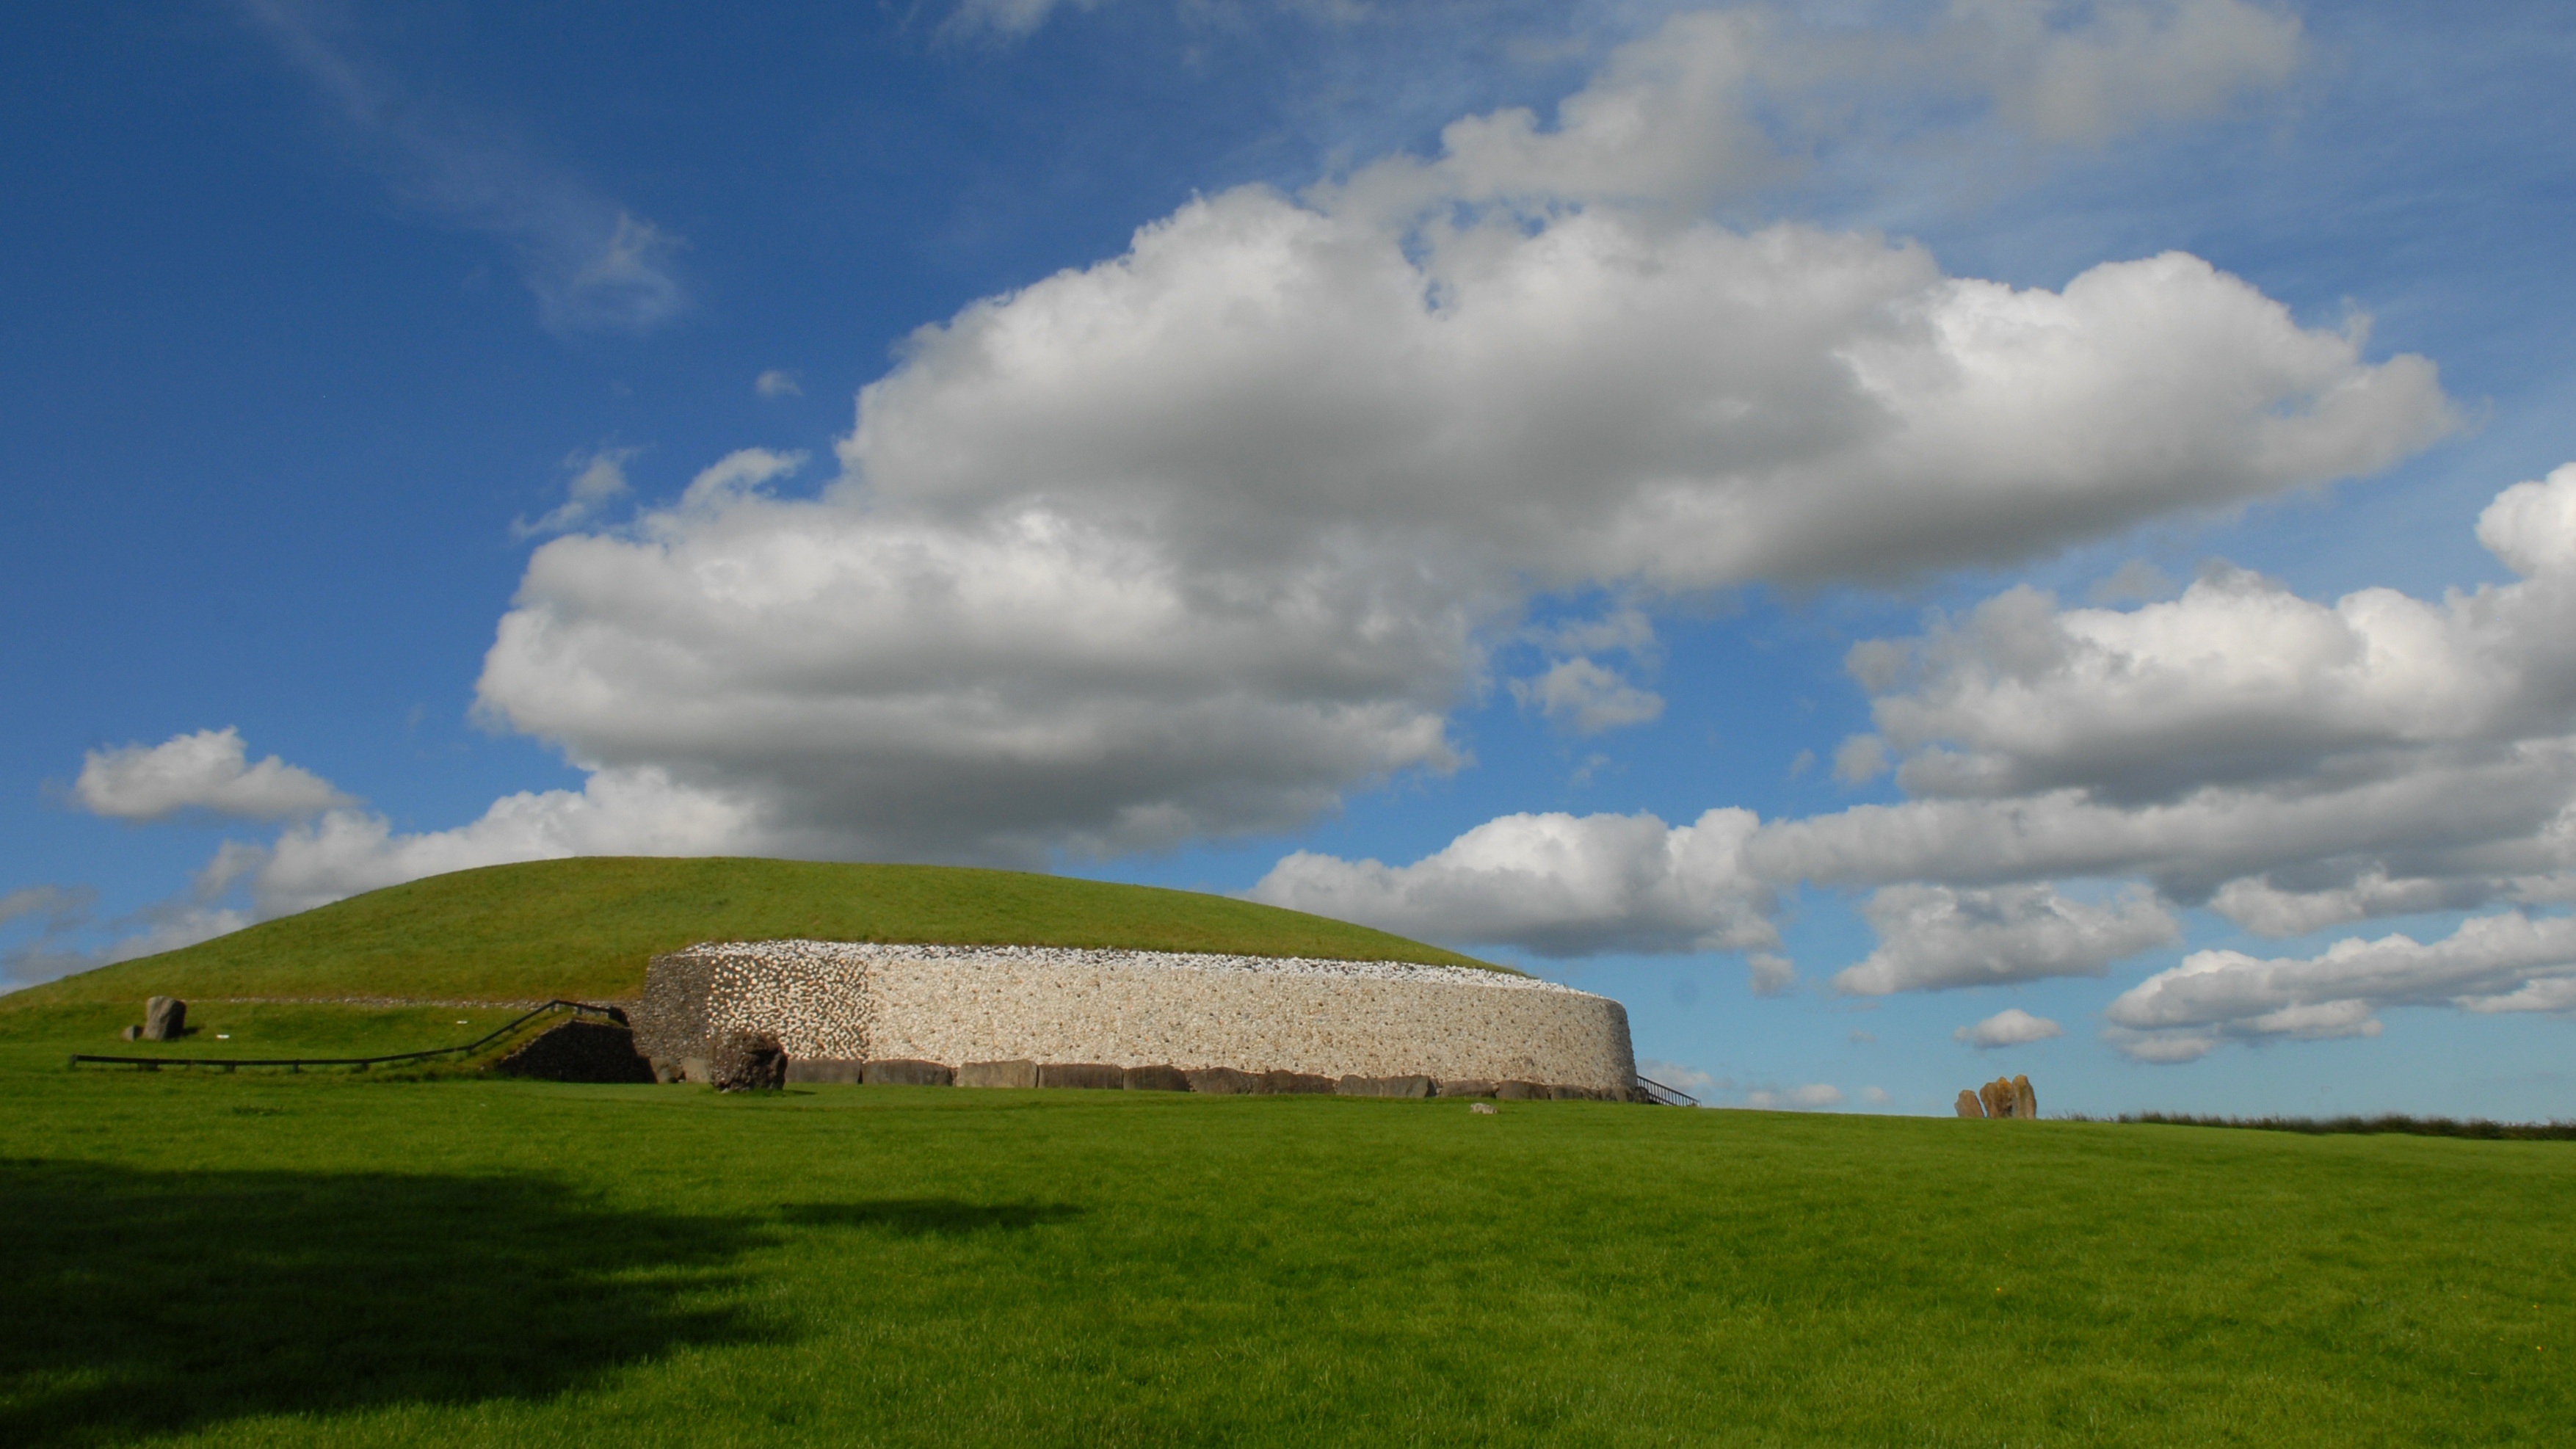
landscape, grass, horizon, mountain, cloud, sky, field, farm, meadow, prairie, hill, wind, pasture, agriculture, highland, plain, clouds, grassland, plateau, ireland, ecosystem, steppe, rural area, meteorological phenomenon, atmosphere of earth, burial mound, newgrange